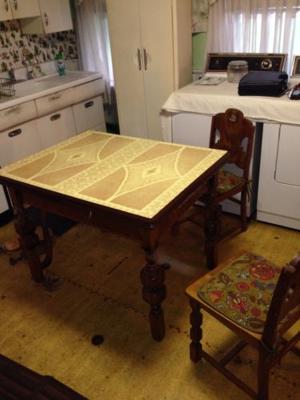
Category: table